Brian Downey (drummer)

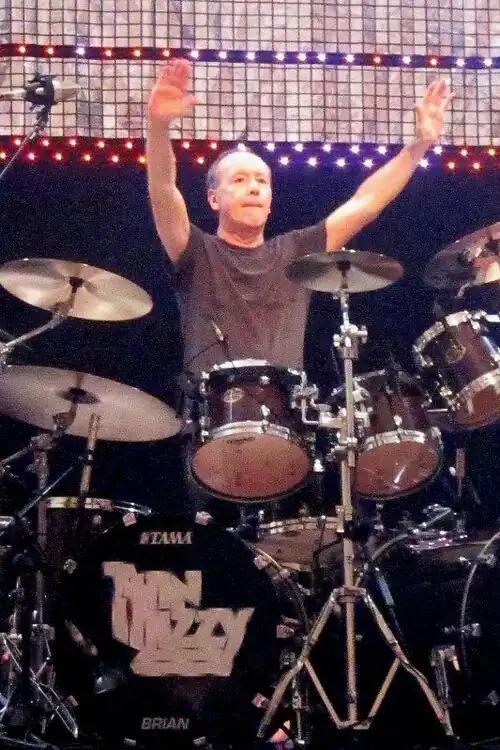
Downey performing with Thin Lizzy at Aberdeen Music Hall, 6 January 2011

Brian Michael Downey (born 27 January 1951) is an Irish drummer. He was a founding member of the rock band Thin Lizzy and the only other constant in the band aside from leader Phil Lynott until their disbandment in 1983. Downey also co-wrote several Thin Lizzy songs. Allmusic critic Eduardo Rivadavia has argued that Downey is "certainly one of the most underrated [rock drummers] of his generation".